Mettingham College

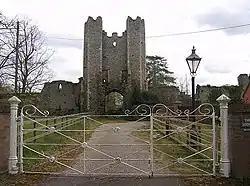
Entrance to Mettingham Castle

Mettingham College was a monastic college in the parish of Mettingham in the English county of Suffolk. The college was located within Mettingham Castle, although it was founded elsewhere.